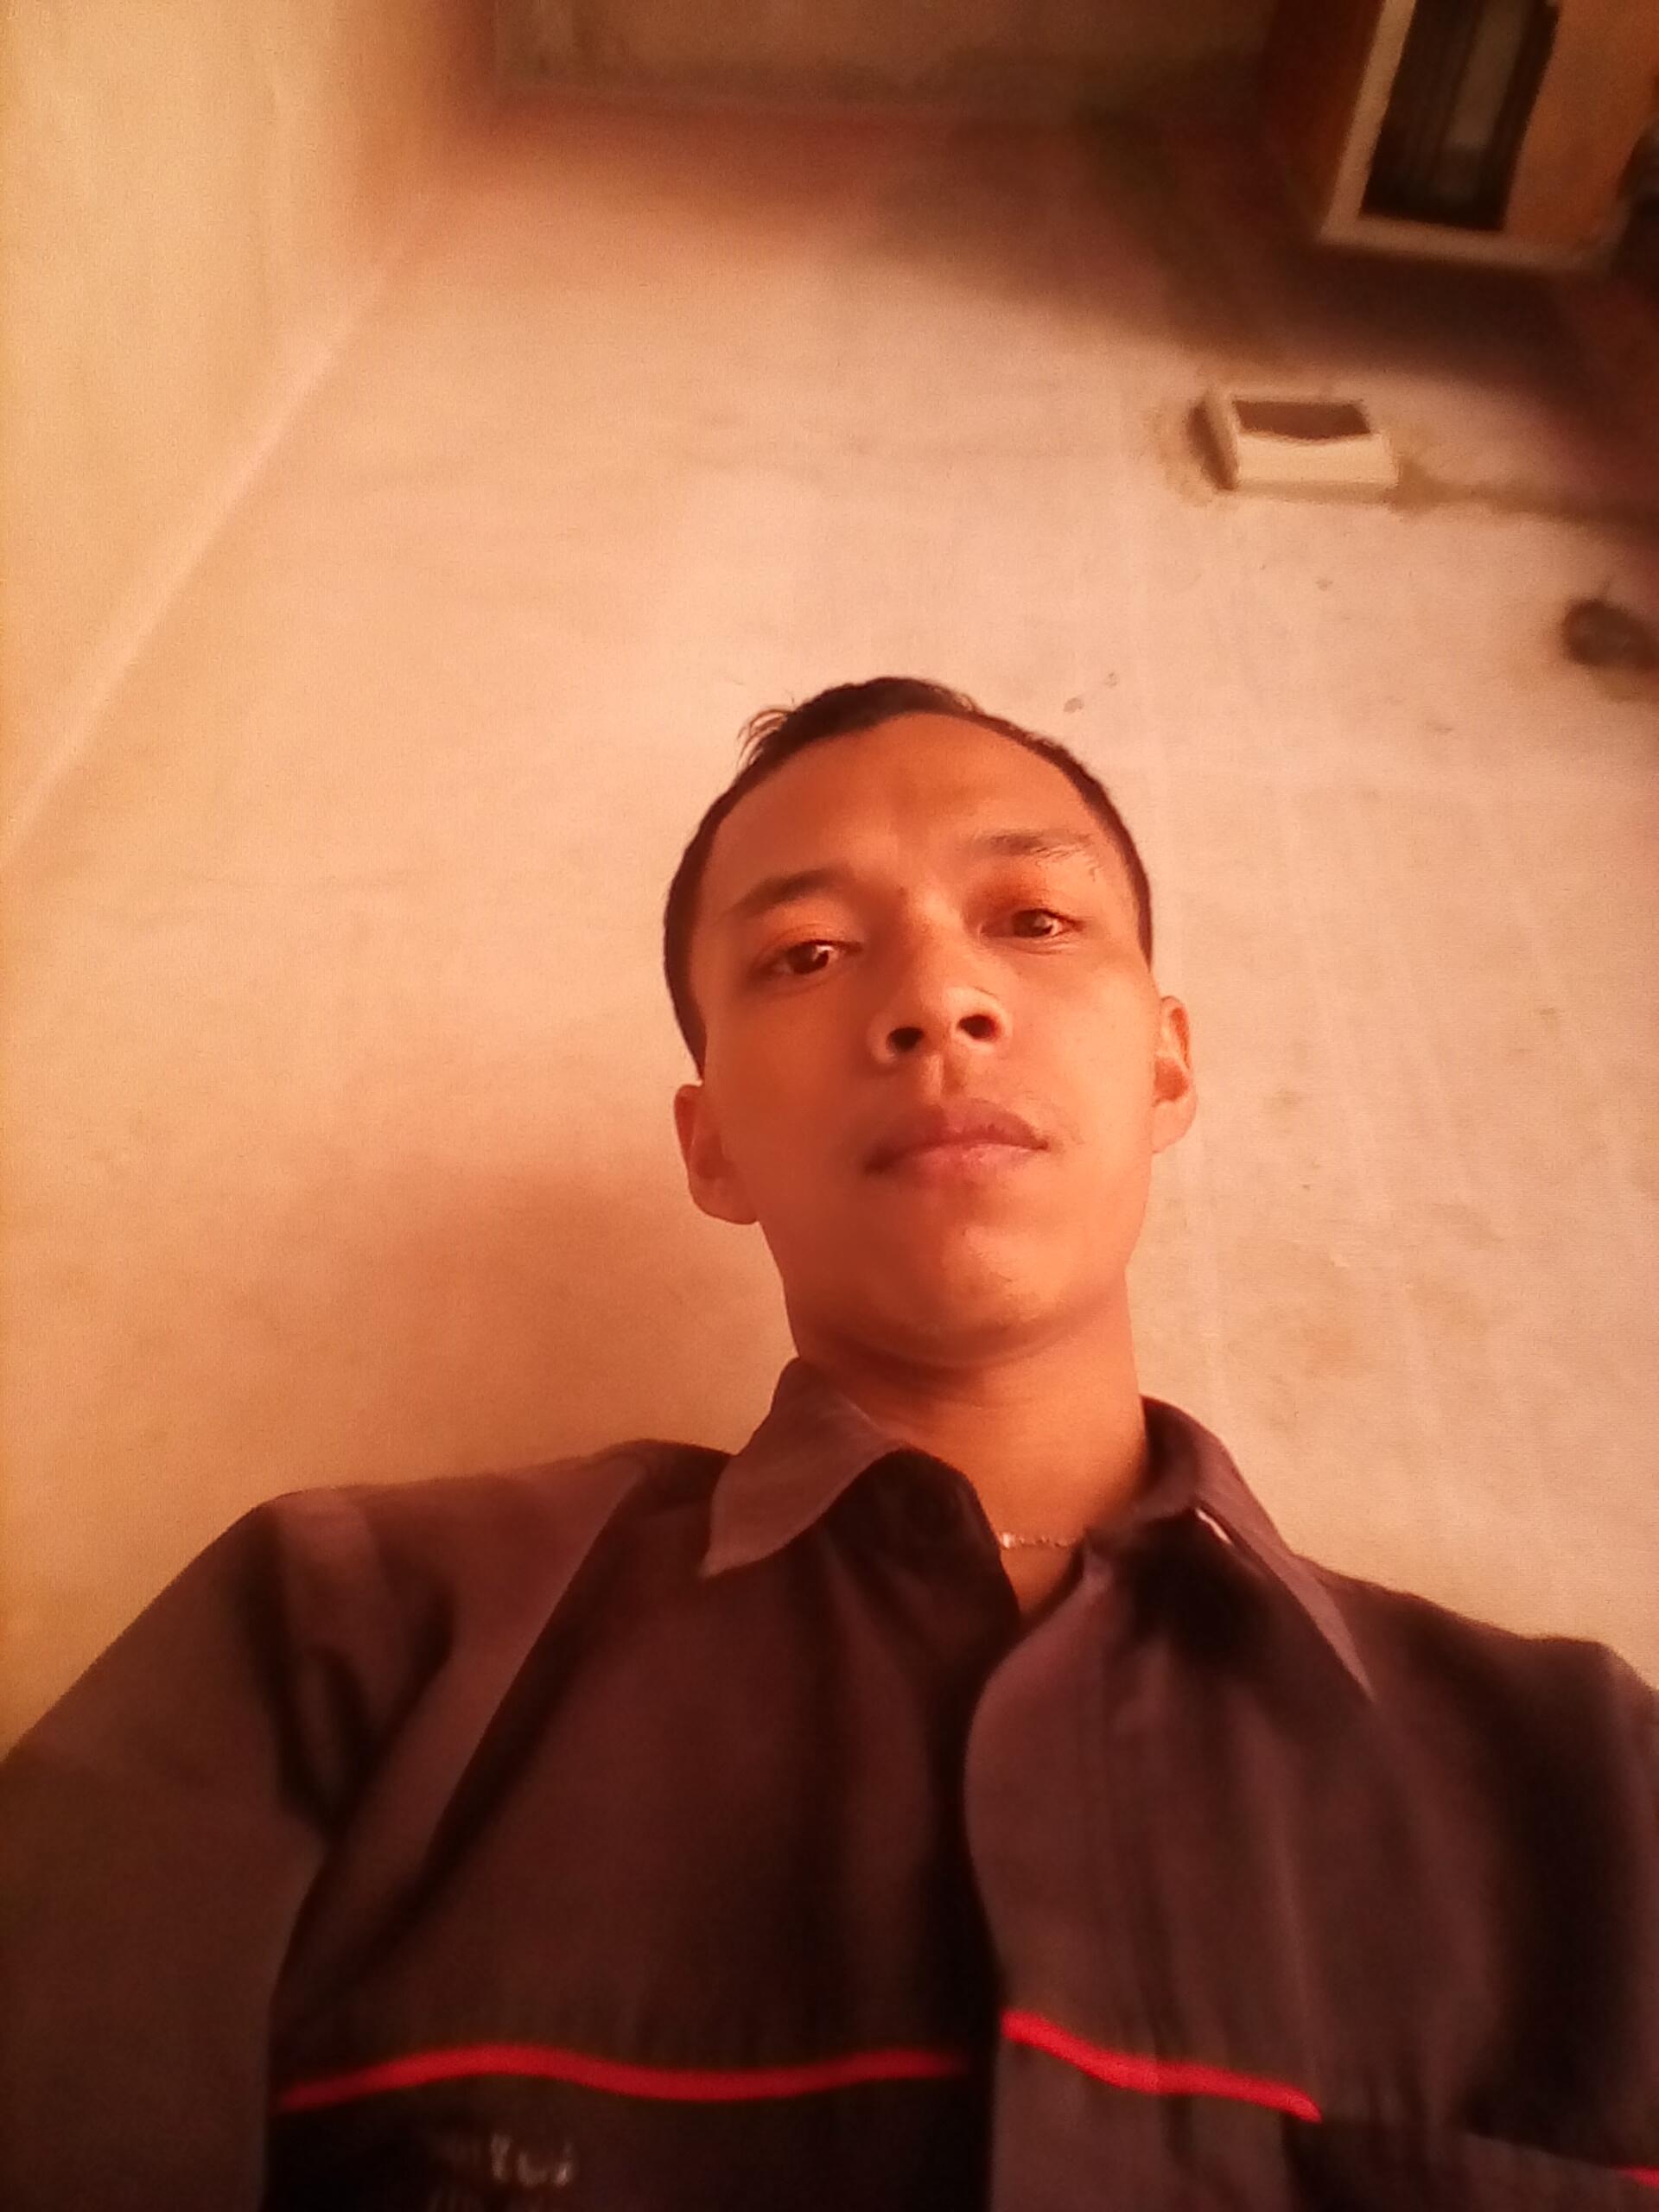
man, face, forehead, head, chin, cheek, human, neck, portrait, jaw